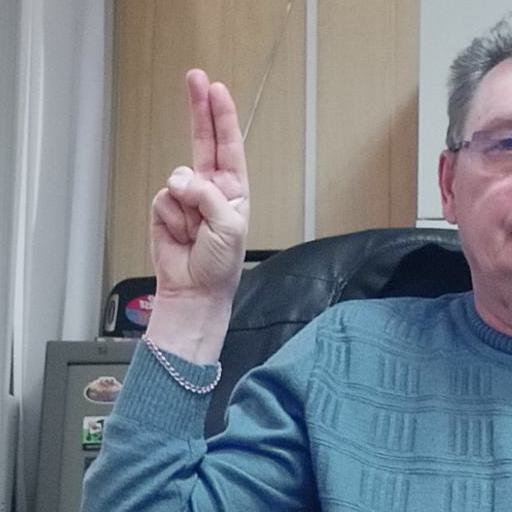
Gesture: two_up